Jamaica Chamber of Commerce Building

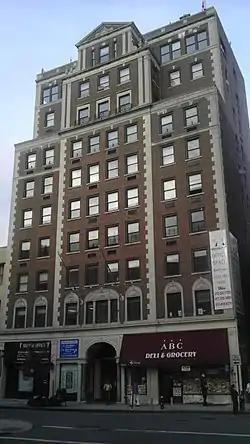

Jamaica Chamber of Commerce Building is a historic office building located in the Jamaica section of the New York City borough of Queens. It was designed in 1928 by George W. Conable (1866-1933) and is a ten-story, T-shaped building in the Colonial Revival style.